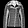
Label: Coat